2017 Indianapolis 500

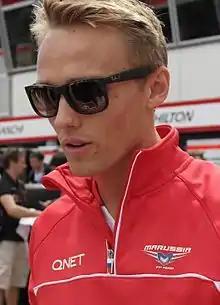
Max Chilton went fastest in post-qualifying practice

Fast Nine qualifying began at 5:00 p.m., with each driver given one shot to reach pole position. Scott Dixon took the pole position with a four-lap average of 232.164 mph; the fastest four-lap average since Arie Luyendyk's track record run in 1996. In addition, his first lap of 232.565 mph was the fastest since Luyendyk's track-record 237.498 mph lap, also in 1996. The run was the third fastest pole speed in 500 history, behind only Scott Brayton's 1996 run and Roberto Guerrero's 1992 run. Joining Dixon on the front row were Ed Carpenter, the highest qualified Chevrolet, and defending winner Alexander Rossi. Fernando Alonso stunned during the session, qualifying fifth in his first ever start on an oval circuit.